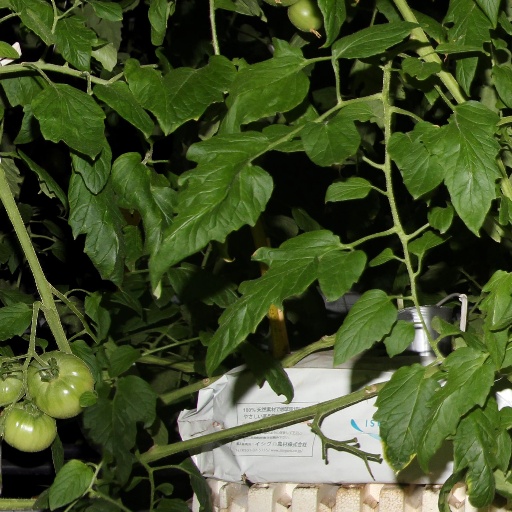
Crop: tomato